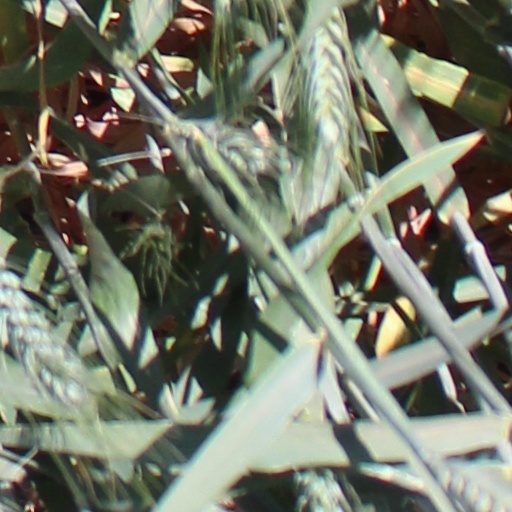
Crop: wheat